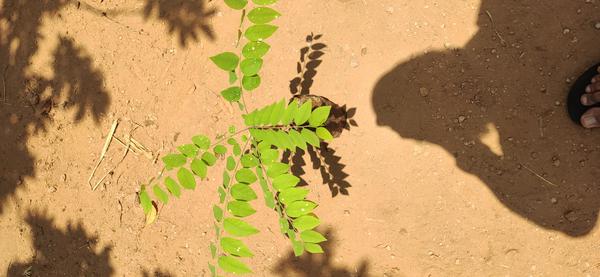
Plant: Amla